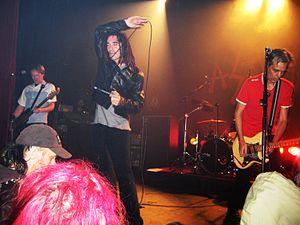
The Asexuals, ou Asexuals, est un groupe de punk hardcore et punk rock canadien, originaire de Beaconsfield, au Québec. Pionnier de la scène punk hardcore canadienne, le groupe compte une dizaine d'albums, et se reforme pour des tournées depuis 2010. En 1987, le chanteur John Kastner quitte le groupe pour former Doughboys, avant d'enregistrer à nouveau avec Asexuals en 2001. Avec l'album Dish, le groupe prend un tournant plus alternatif et mélodique avec T.J. Collins à la guitare et au chant.